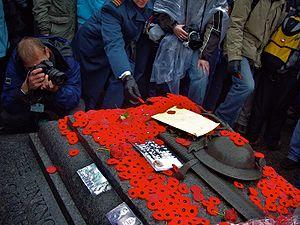
La tombe du Soldat inconnu d'Ottawa est composée d'un sarcophage où reposent les restes d'un soldat canadien non identifié, mort au cours de la Première Guerre mondiale en France. Elle est dédiée à tous les soldats canadiens tombés pour la patrie.